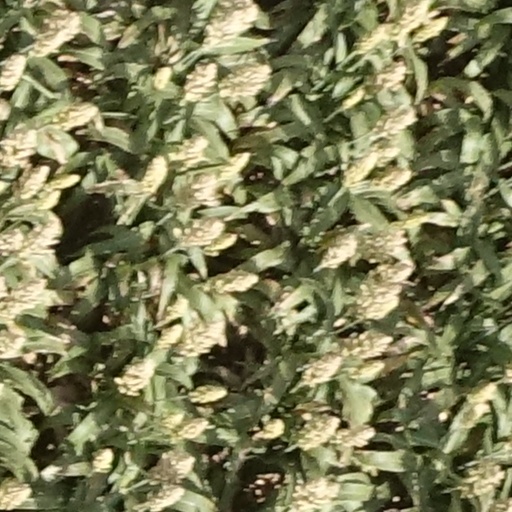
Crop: sorghum